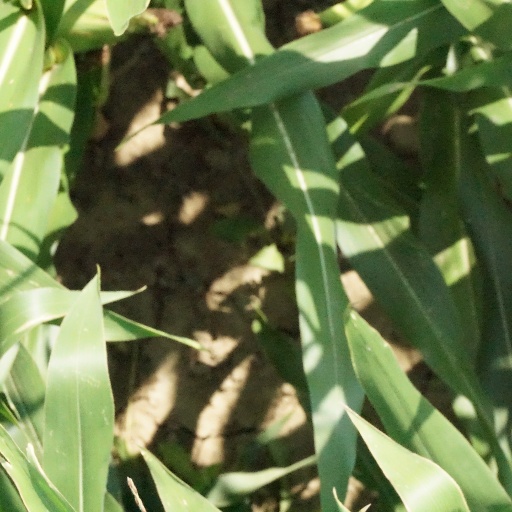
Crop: maize; corn